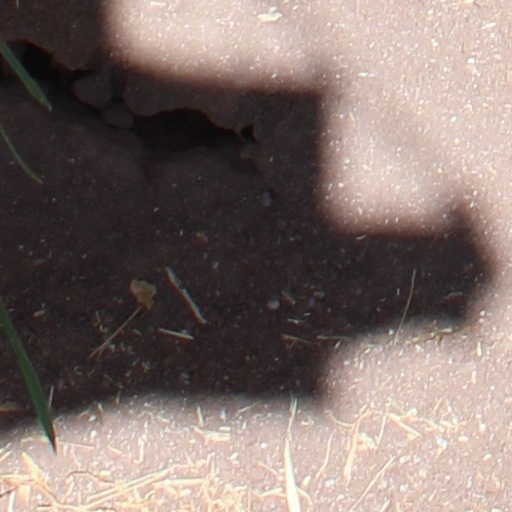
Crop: wheat